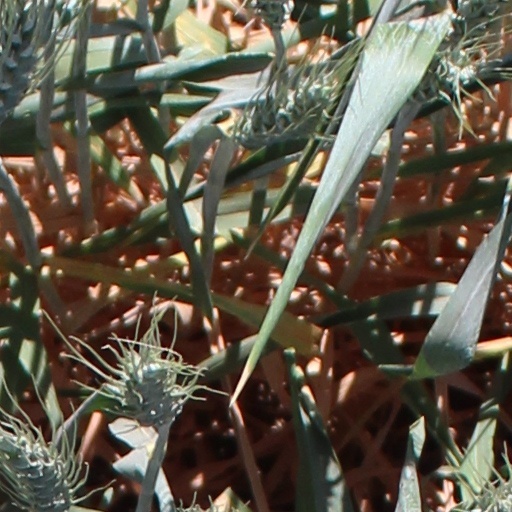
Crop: wheat